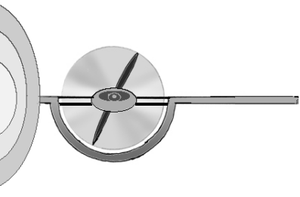
L’aile tunnel est une technologie développée notamment par l'américain Willard Custer dans les années 1920. Il s'agit d'une méthode de production de portance en utilisant le souffle d'une hélice sur une aile qui en épouse le cercle par le dessous, et qui rappelle les techniques d'hypersustentation par soufflage de la voilure.